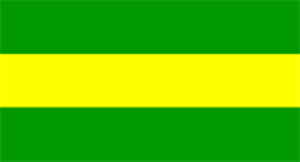
Drapeau de la principauté de Baoni This work is in the public domain in India because its term of copyright has expired. The Indian Copyright Act applies in India, to works first published in India. According to The Indian Copyright Act, 1957 (Chapter V Section 25), Anonymous works, photographs, cinematographic works, sound recordings, government works, and works of corporate authorship or of international organizations enter the public domain 60 years after the date on which they were first published, counted from the beginning of the following calendar year (ie. as of 2015, works published prior to 1 January 1955 are considered public domain). Posthumous works (other than those above) enter the public domain after 60 years from publication date. Any other kind of work enters the public domain 60 years after the author's death. Text of laws, judicial opinions, and other government reports are free from copyright. Photographs created before 1958 are in the public domain 50 years after creation, as per the Copyright Act 1911. This file may not be in the public domain outside India. The creator and year of publication are essential information and must be provided. See Wikipedia:Public domain and Wikipedia:Copyrights for more details. Deutsch
La principauté de Baoni est un ancien État princier de l'Inde.